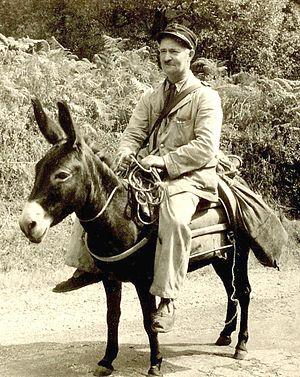
Un facteur ou préposé est un employé d'une entreprise postale qui traite et distribue le courrier aux particuliers et aux entreprises.